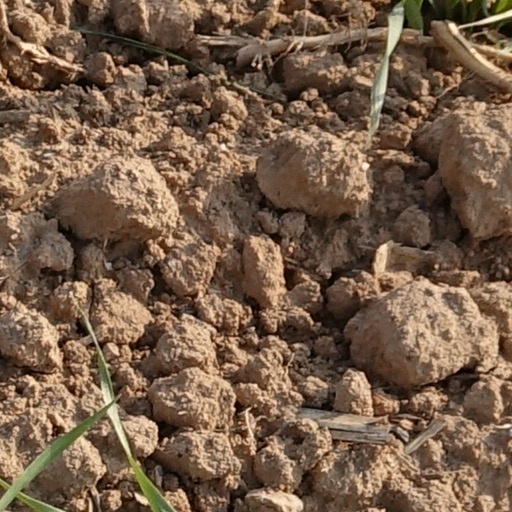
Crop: wheat